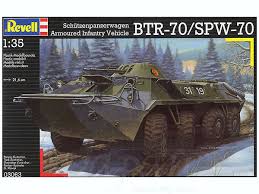
Label: BTR